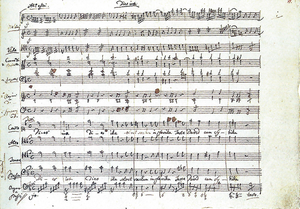
dies irae mozart
La messe de Requiem en ré mineur, de Wolfgang Amadeus Mozart, composée en 1791, est une œuvre de la dernière année de la vie de Mozart, mais pas exactement la dernière œuvre du compositeur. Elle n'est de la main de Mozart que pour les deux tiers environ, la mort en ayant interrompu la composition. Elle reste néanmoins une de ses œuvres majeures et emblématiques.